VOEA Ngahau Koula (P301)

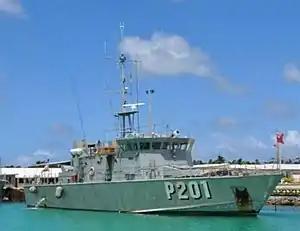
"Ngahau Koula" replaced "Neiafu", launched in 1989

VOEA "Ngahau Koula" (P301) is a designed and built for the Tonga Maritime Force by Australia. After the United Nations Convention on the Law of the Sea established that all maritime nations were entitled to exercise control over a exclusive economic zone, Australia agreed to give small patrol boats to Tonga and eleven other neighbours in the Pacific Islands Forum.